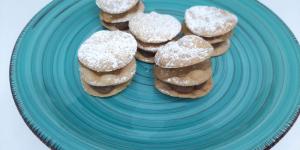
voladores peruanos